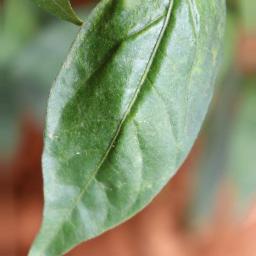
Label: healthy